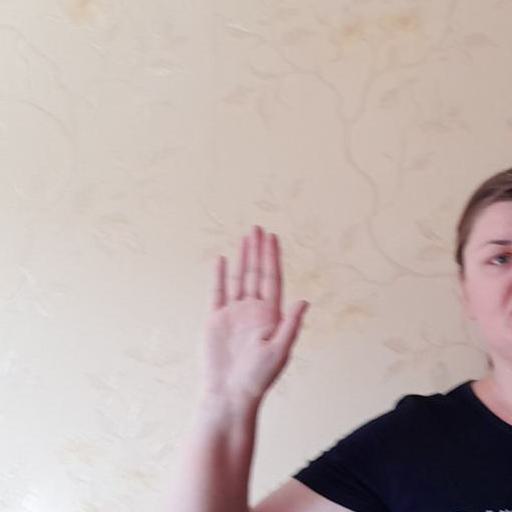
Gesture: stop